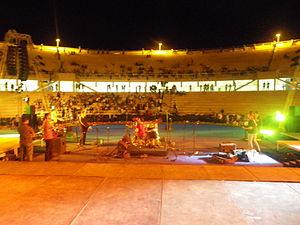
Répétitions sur la nouvelle scène du Festival de Timgad en Algérie.
Le festival international de musique de Timgad, est un festival culturel annuel place parmi les rendez-vous culturels et artistiques de premier catégorie, dans la wilaya de Batna et en Algérie.